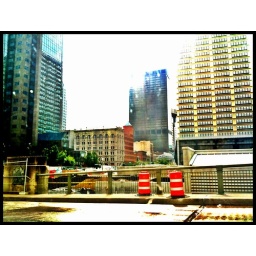
Off the second street bridge near Yum! Center.